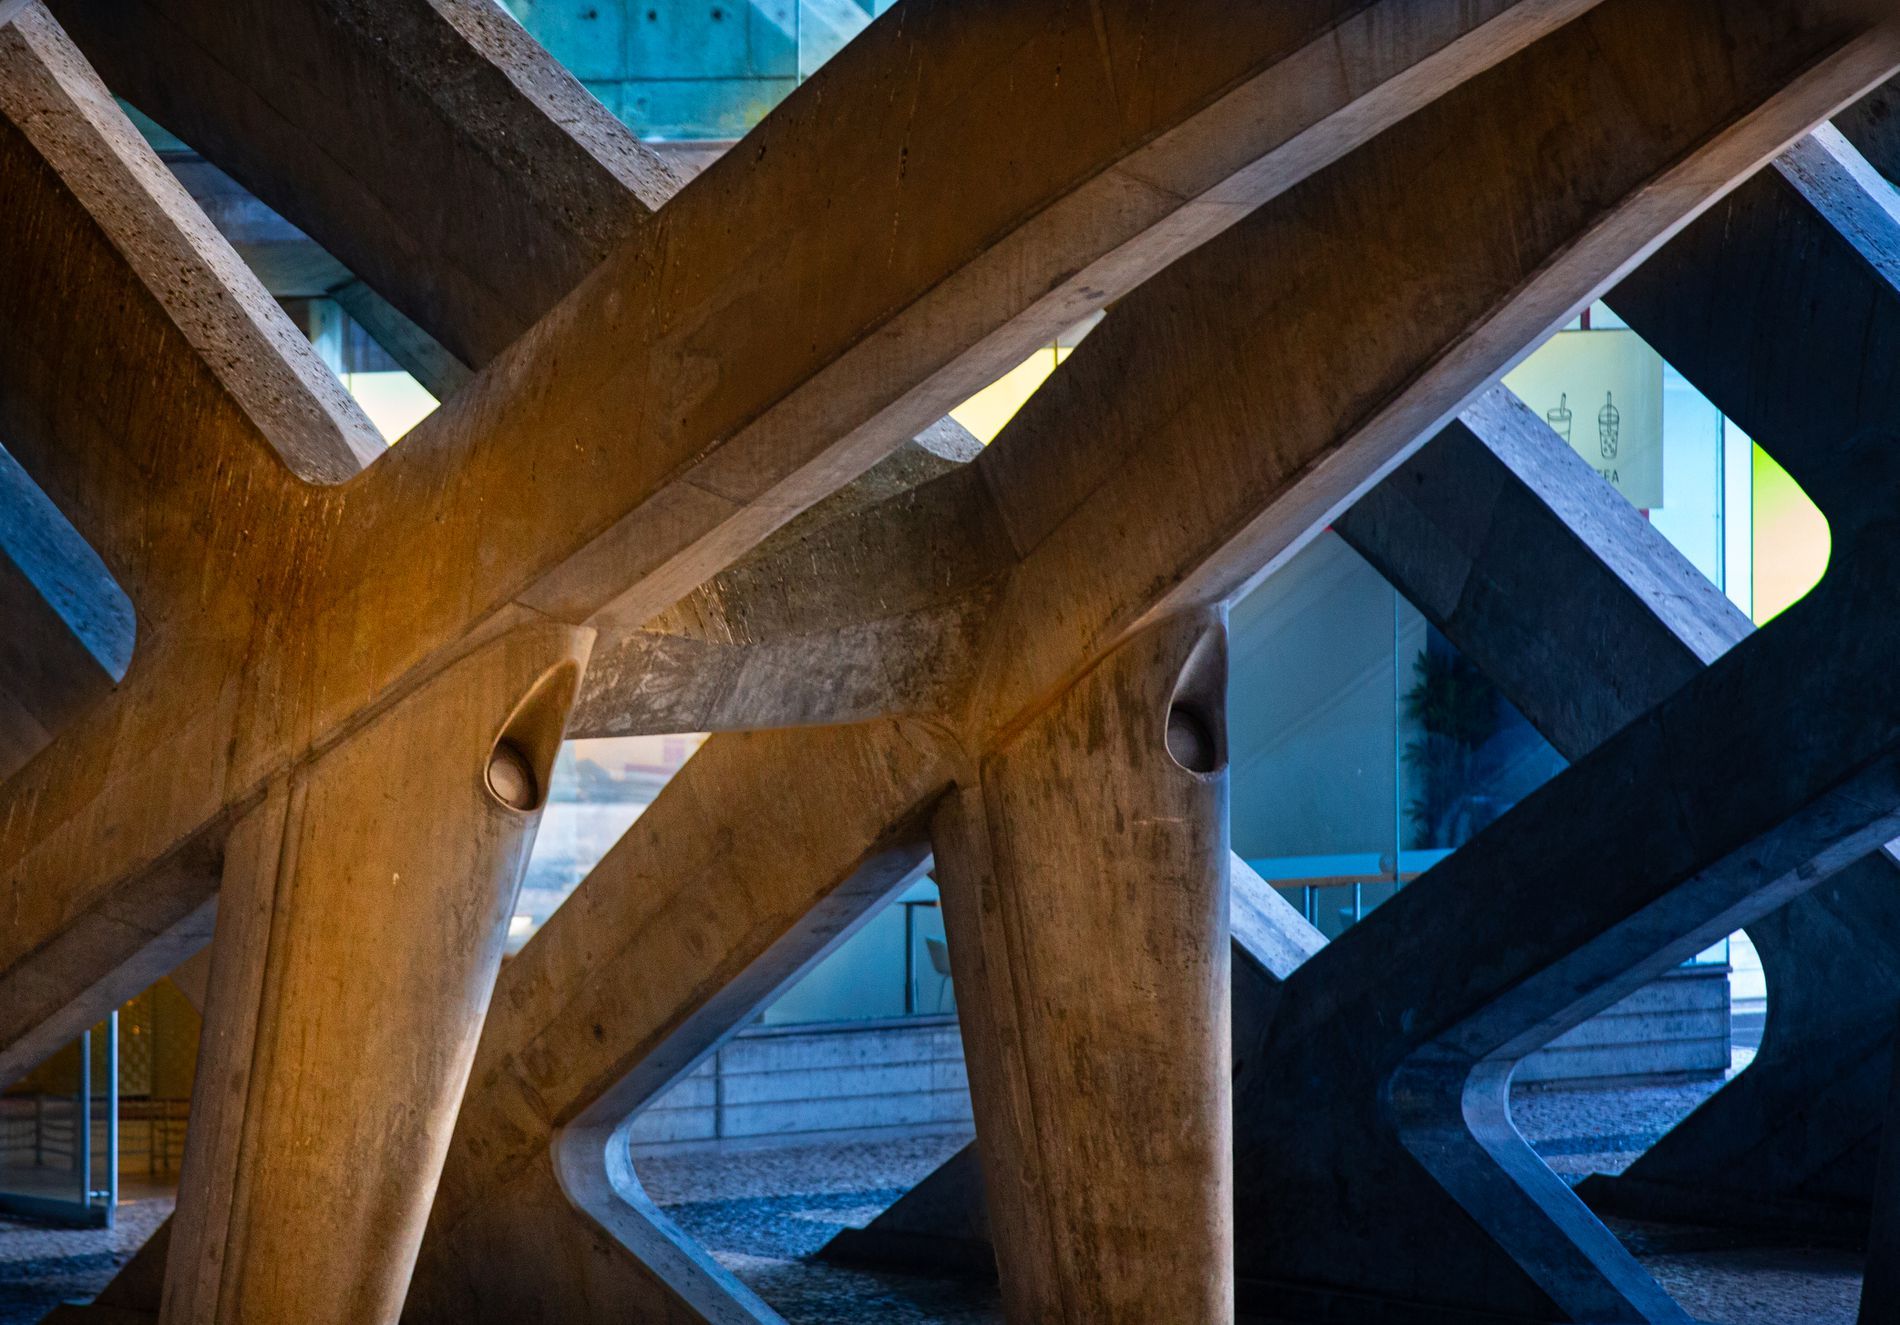
Wooden Patterns
A picture taken in daylight of close up view of intersecting wooden beams forming a geometric, crisscross pattern in a modern architectural structure.
A close up shot shows a complicated network of enormous wooden beams, creating active angles and intersecting lines. Indoor light and shadows soften the texture and depth of the material, and suggestions of glass and interior details in the background create contrast between raw structure and completed space.
Labels: Wood, Plywood, Handrail, Triangle, Road, Hardwood, Architecture, Building, House, Housing, Porch, Staircase, Window, Construction, Floor, Flooring, Corrosion, Rust, Brick, Arch, concrete, Glass Background
Camera: Canon Canon EOS 5D Mark III
Lens: EF70-200mm f/2.8L IS II USM, Canon EF 70-200mm f/2.8L IS II USM
Aperture: F2.8
Exposure: 1/200 sec
ISO: 1600
Focal length: 200.0 mm